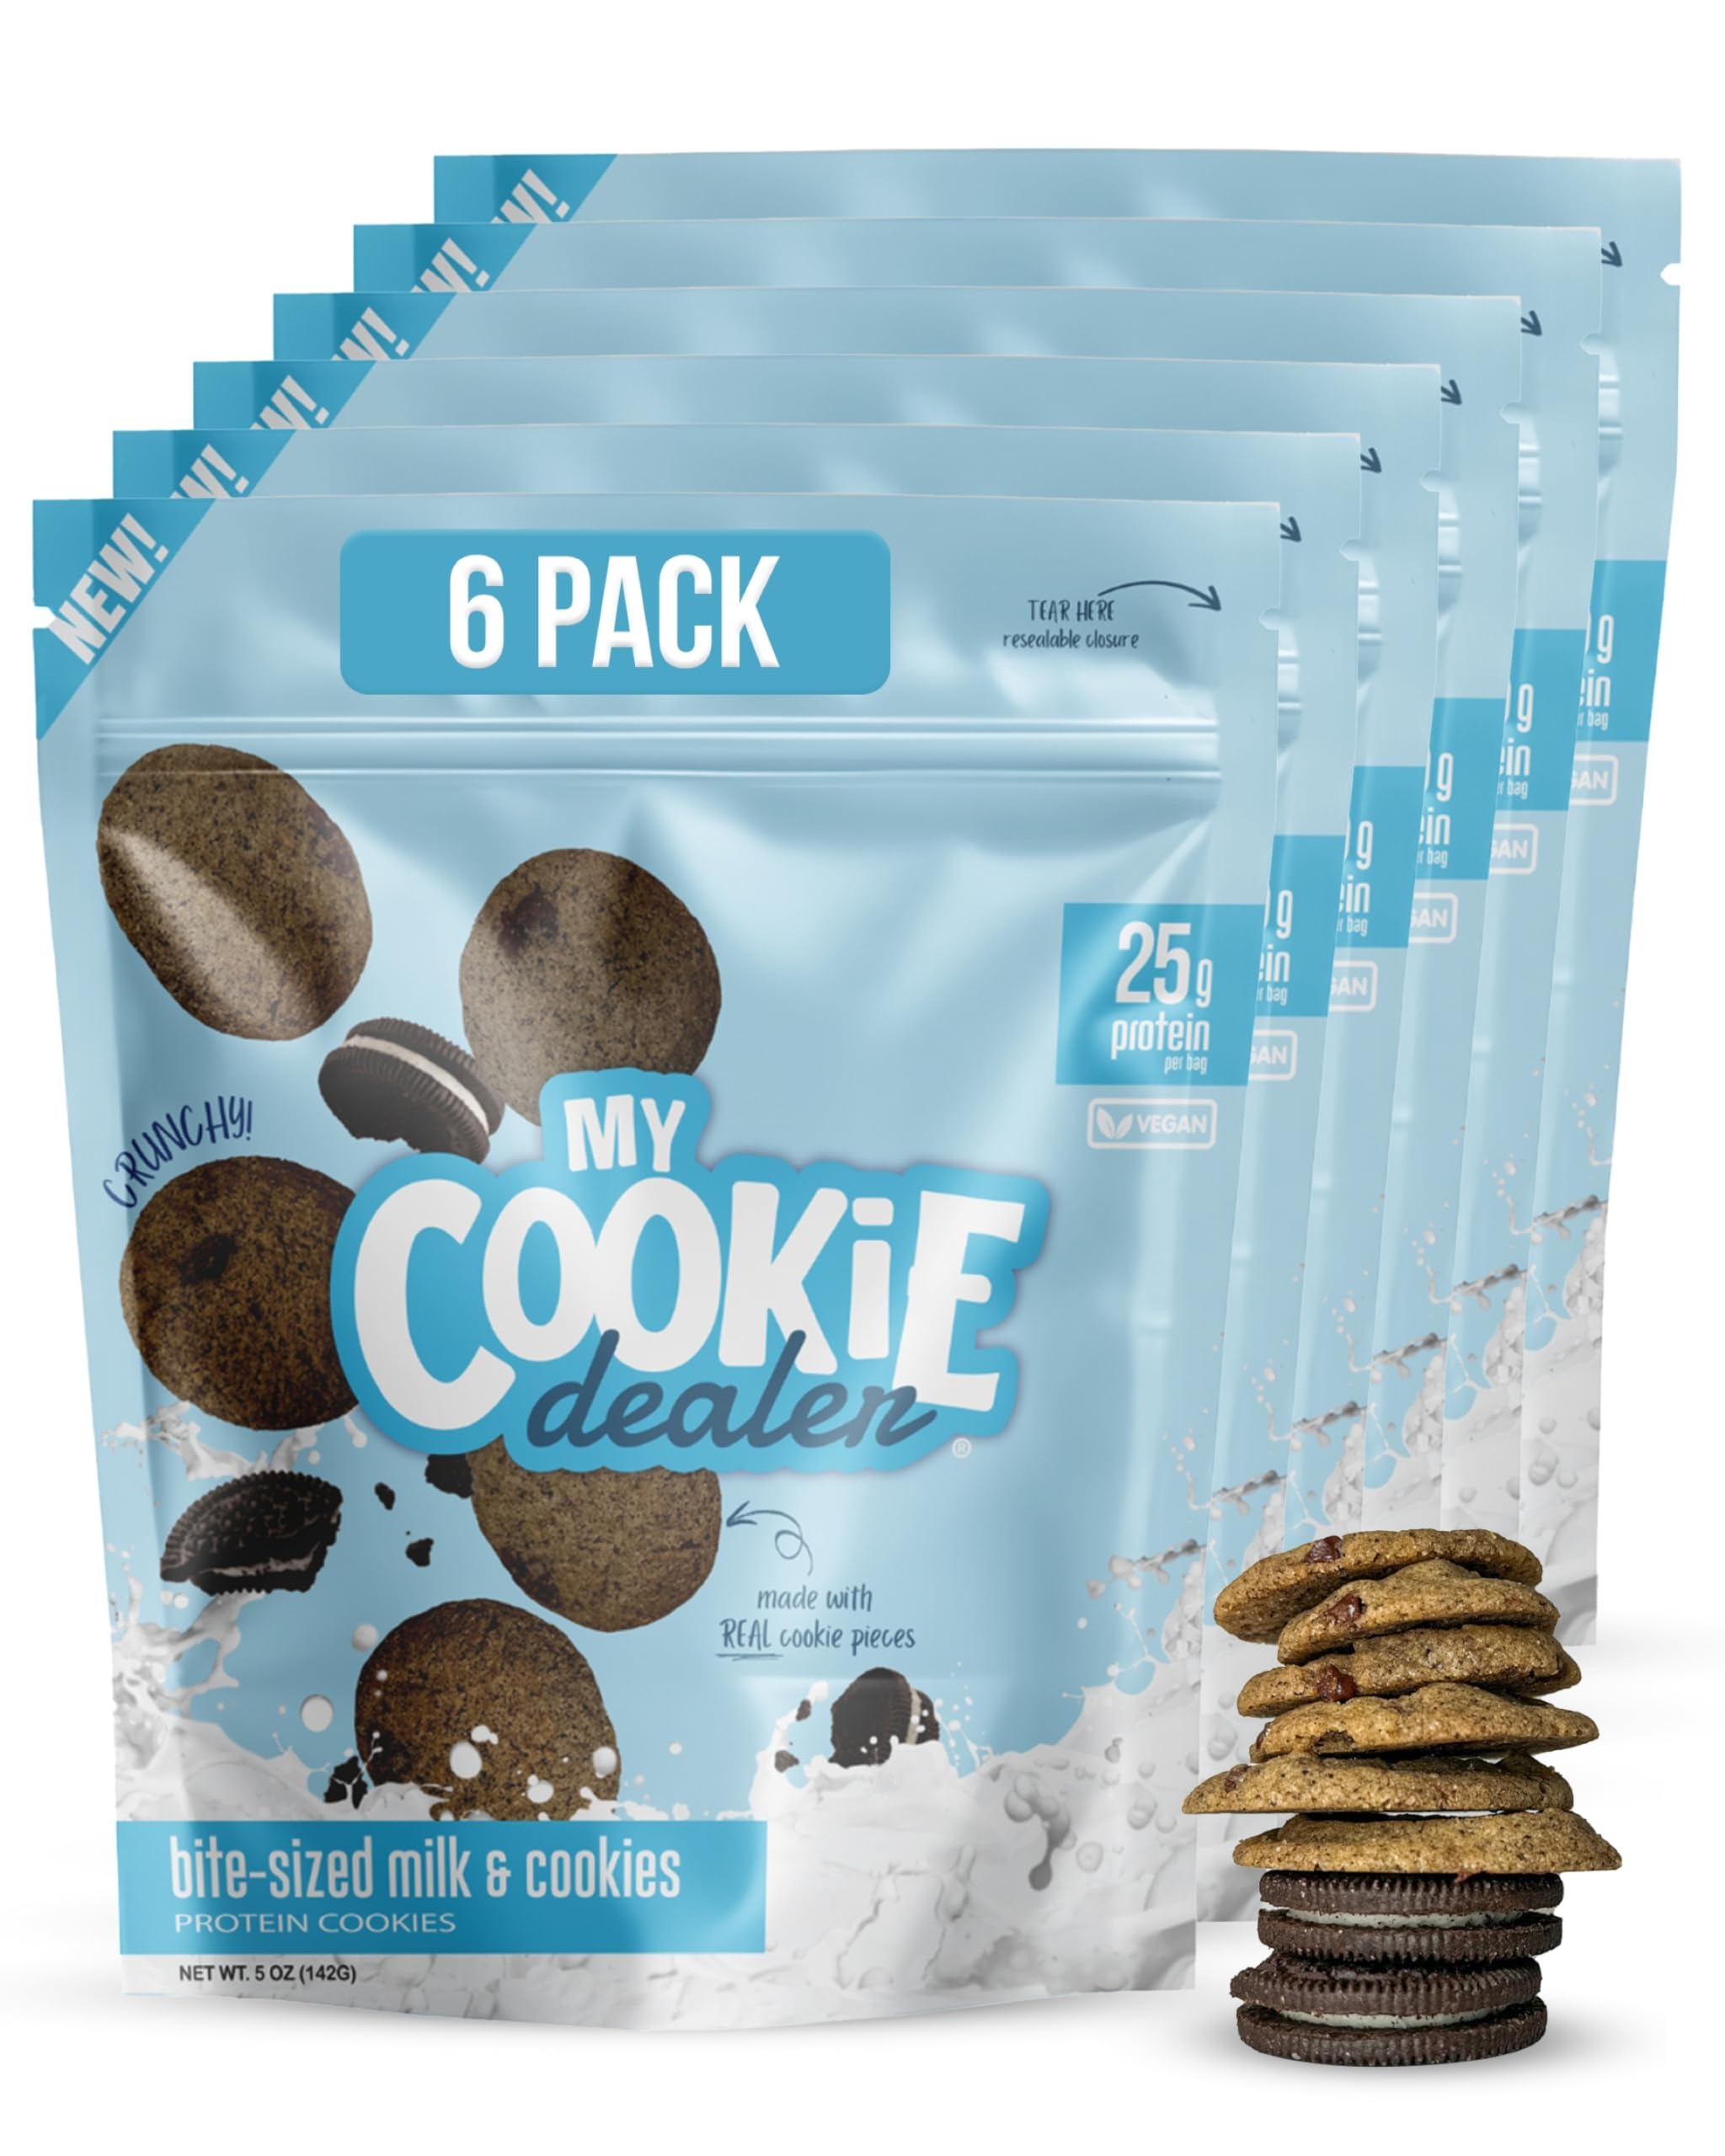
Item Name: My Cookie Dealer Protein Cookies, Bite-Sized Crunchy Milk & Cookies, (6-Pack, 5oz Cookie) - 25g Protein per Bag (Made with RAW Nutrition Protein) - Healthy Post Work-Out & Travel Snacks, Vegan
Bullet Point 1: Cop Your Protein Fix: Made with Raw Nutrition protein, My Cookie Dealer Bite-Sized Protein Cookies deliver a delicious and nutritious treat that's perfect for any time of day. Whether you're craving a satisfying post-workout snack or searching for a dessert alternative packed with protein, look no further. 25 grams of protein per resealable bag. 6 pack of 5 oz bag of crunchy Bite-Sized Milk & Cookies Protein Cookies.
Bullet Point 2: Milk & Cookies: Delicious oreo batter, filled with real cookie pieces. Every cookie is a delightful mixture of rich chocolate goodness that will help you hit your daily protein goals.
Bullet Point 3: Protein On-The-Go: Our resealable bag of crunchy, bite-sized protein cookies combine exquisite flavors with the nourishing power of protein. Each bag is fortified with 25g of high-quality RAW Nutrition protein, making these mini cookies an ideal snack for fitness enthusiasts, busy professionals, or anyone seeking a healthy treat.
Bullet Point 4: Just the Good Stuff: You'll never get bored of these bite-sized protein cookies. My Cookie Dealer has tons of crazy good, protein-packed flavors to choose from, with more getting whipped up all the time! Be sure to check back for new flavors.
Bullet Point 5: Meet Your Dealers: My Cookie Dealer started when Karen Morel, the brains behind the brand, packed her homemade cookies as her bodybuilder husband’s gym snack, and they became an instant hit. Soon, her irresistible treats sparked a craving frenzy. Demand grew, friends and family clamored for more. My Cookie Dealer is truly a family company and a labor of love. Journey with us as we keep spreading that cookie love and riding the sugar high!
Product Description: Cop Your Protein Fix: Made with Raw Nutrition protein, My Cookie Dealer Bite-Sized Protein Cookies deliver a delicious and nutritious treat that's perfect for any time of day. Whether you're craving a satisfying post-workout snack or searching for a dessert alternative packed with protein, look no further. 25 grams of protein per resealable bag. 6 pack of 5 oz bag of crunchy Bite-Sized Milk & Cookies Protein Cookies.
Value: 30.0
Unit: Ounce

Price: 35.94